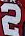
Number: 2